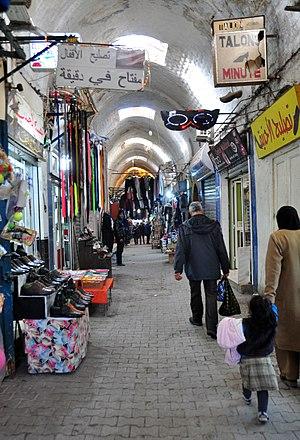
Souk El-Djedid
Le souk El Jedid est l'un des souks de Tunis, situé dans le quartier de Halfaouine.